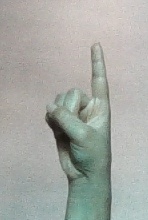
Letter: bb